Evergreen Branch

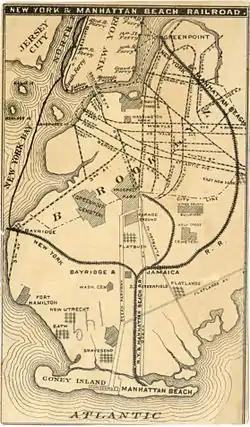
This map from 1878 shows the Evergreen Branch when it was used for service to Manhattan Beach. The branch is located on the northeast portion of the map.

The Evergreen Branch was a branch of the Long Island Rail Road (LIRR) that ran in Brooklyn and part of Queens in New York City. The line, at its fullest extent, ran between Greenpoint, Brooklyn and Ridgewood, Queens. The line consisted of two leased portions. The first portion, between Greenpoint and Jefferson Street, was leased from the Glendale and East River Railroad. The second portion, from Jefferson Street to Ridgewood, was leased from the Brooklyn and Rockaway Beach Railroad Company, and was known as the Evergreen Branch, a name later extended to the rest of the line.